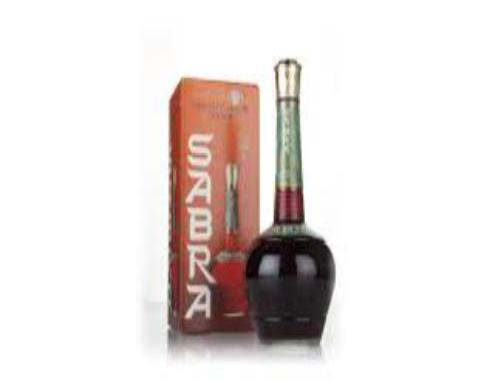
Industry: Food